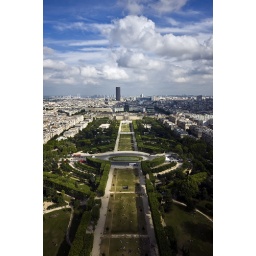
taken from the 2nd floor of the eiffel tower in paris, france.